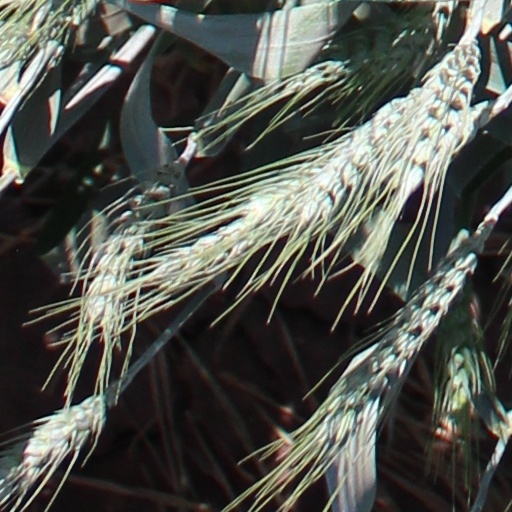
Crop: wheat